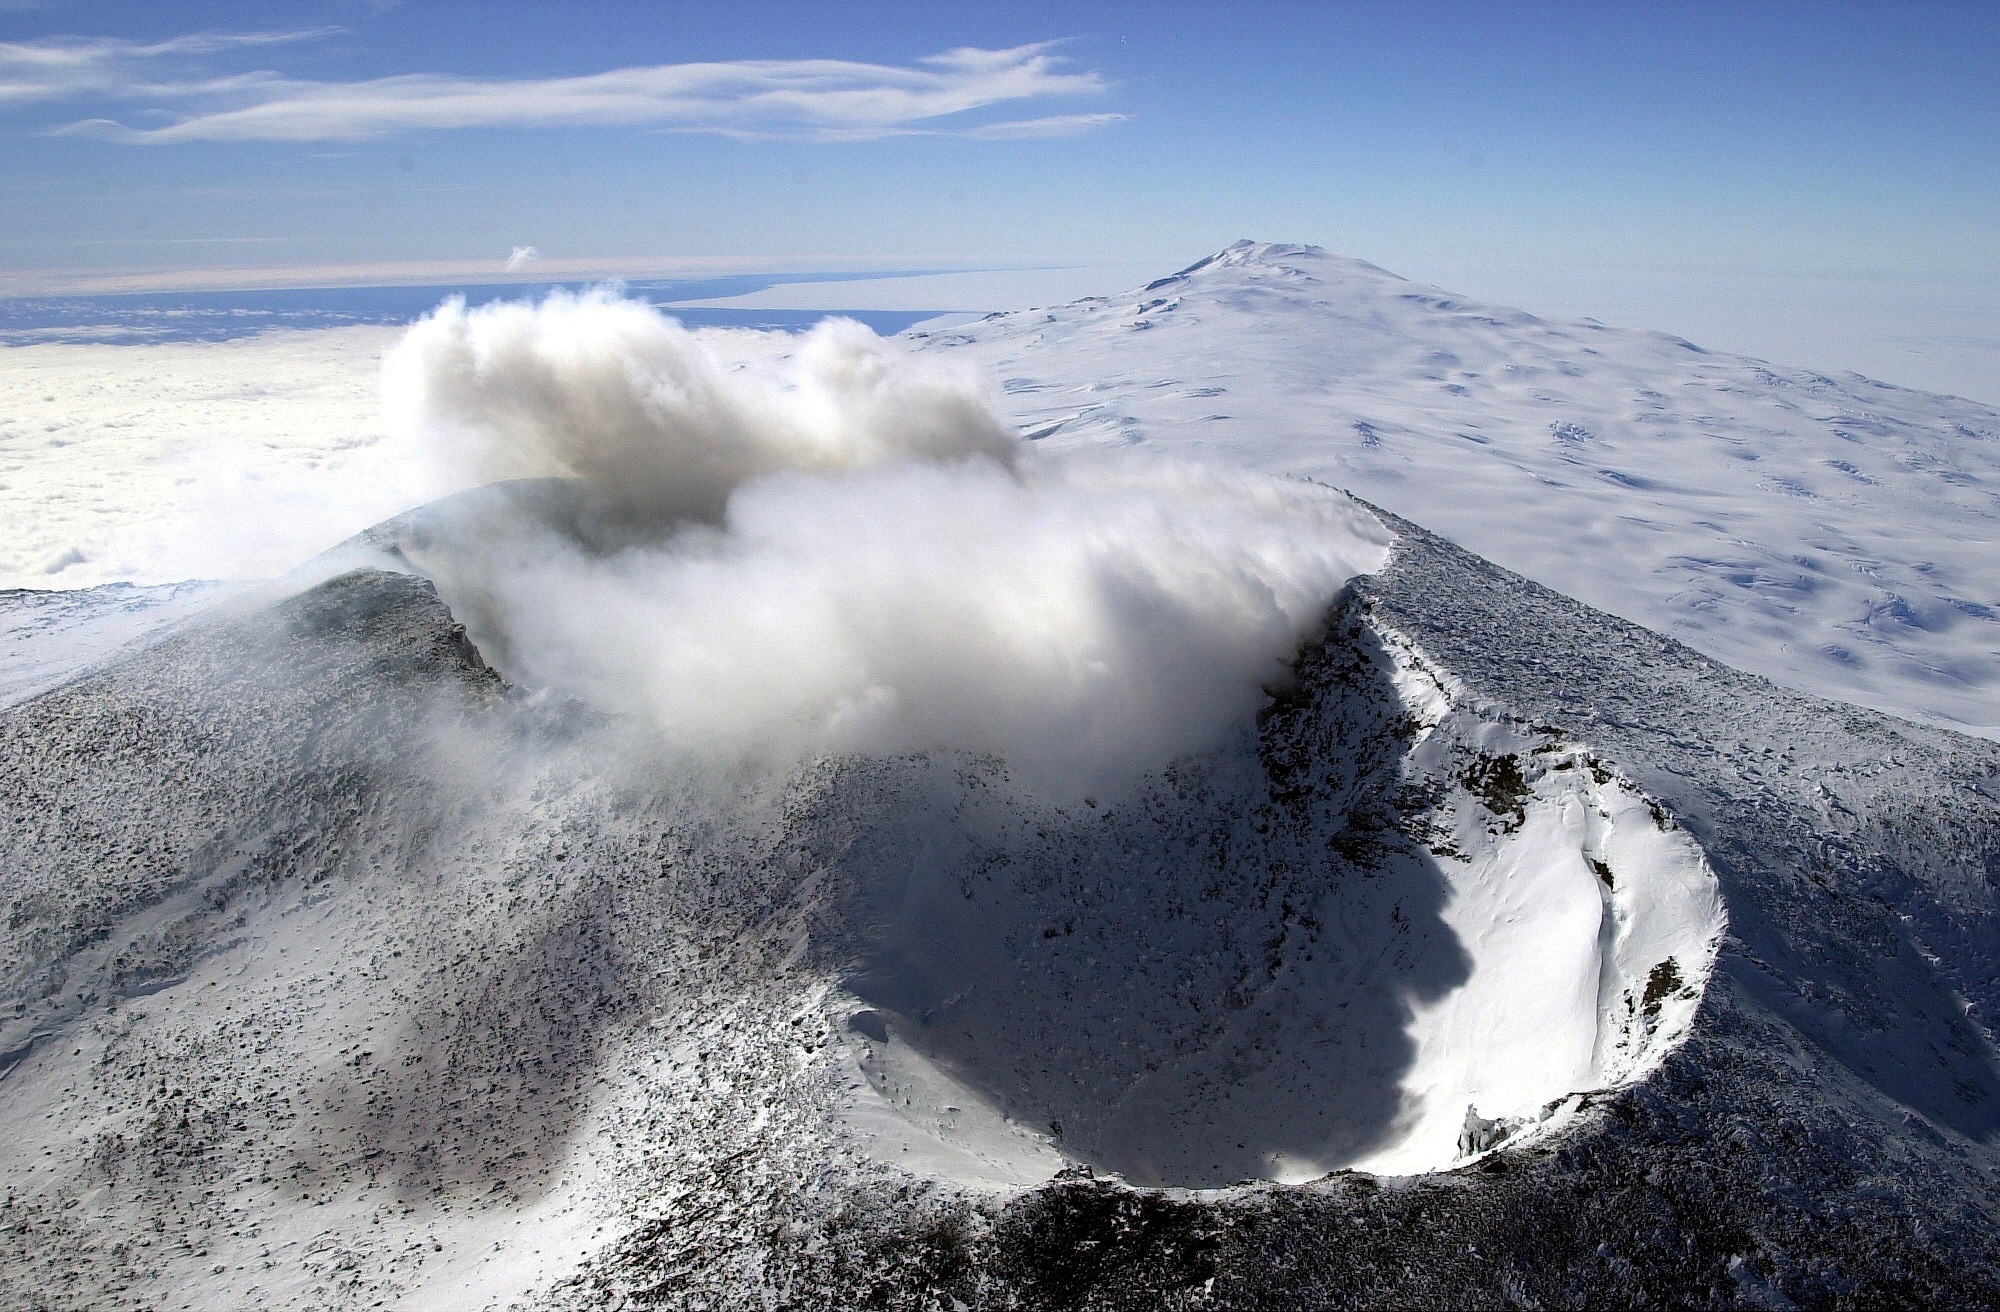
landscape, sea, ocean, mountain, snow, winter, sky, wave, mountain range, ice, scenic, weather, crater, arctic, aerial view, ridge, summit, clouds, mountains, beautiful, vista, antarctica, freezing, landform, arctic ocean, geographical feature, mountainous landforms, geological phenomenon, wind wave